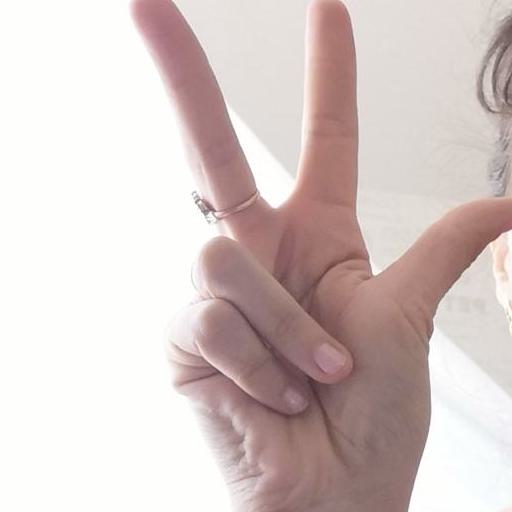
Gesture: three2